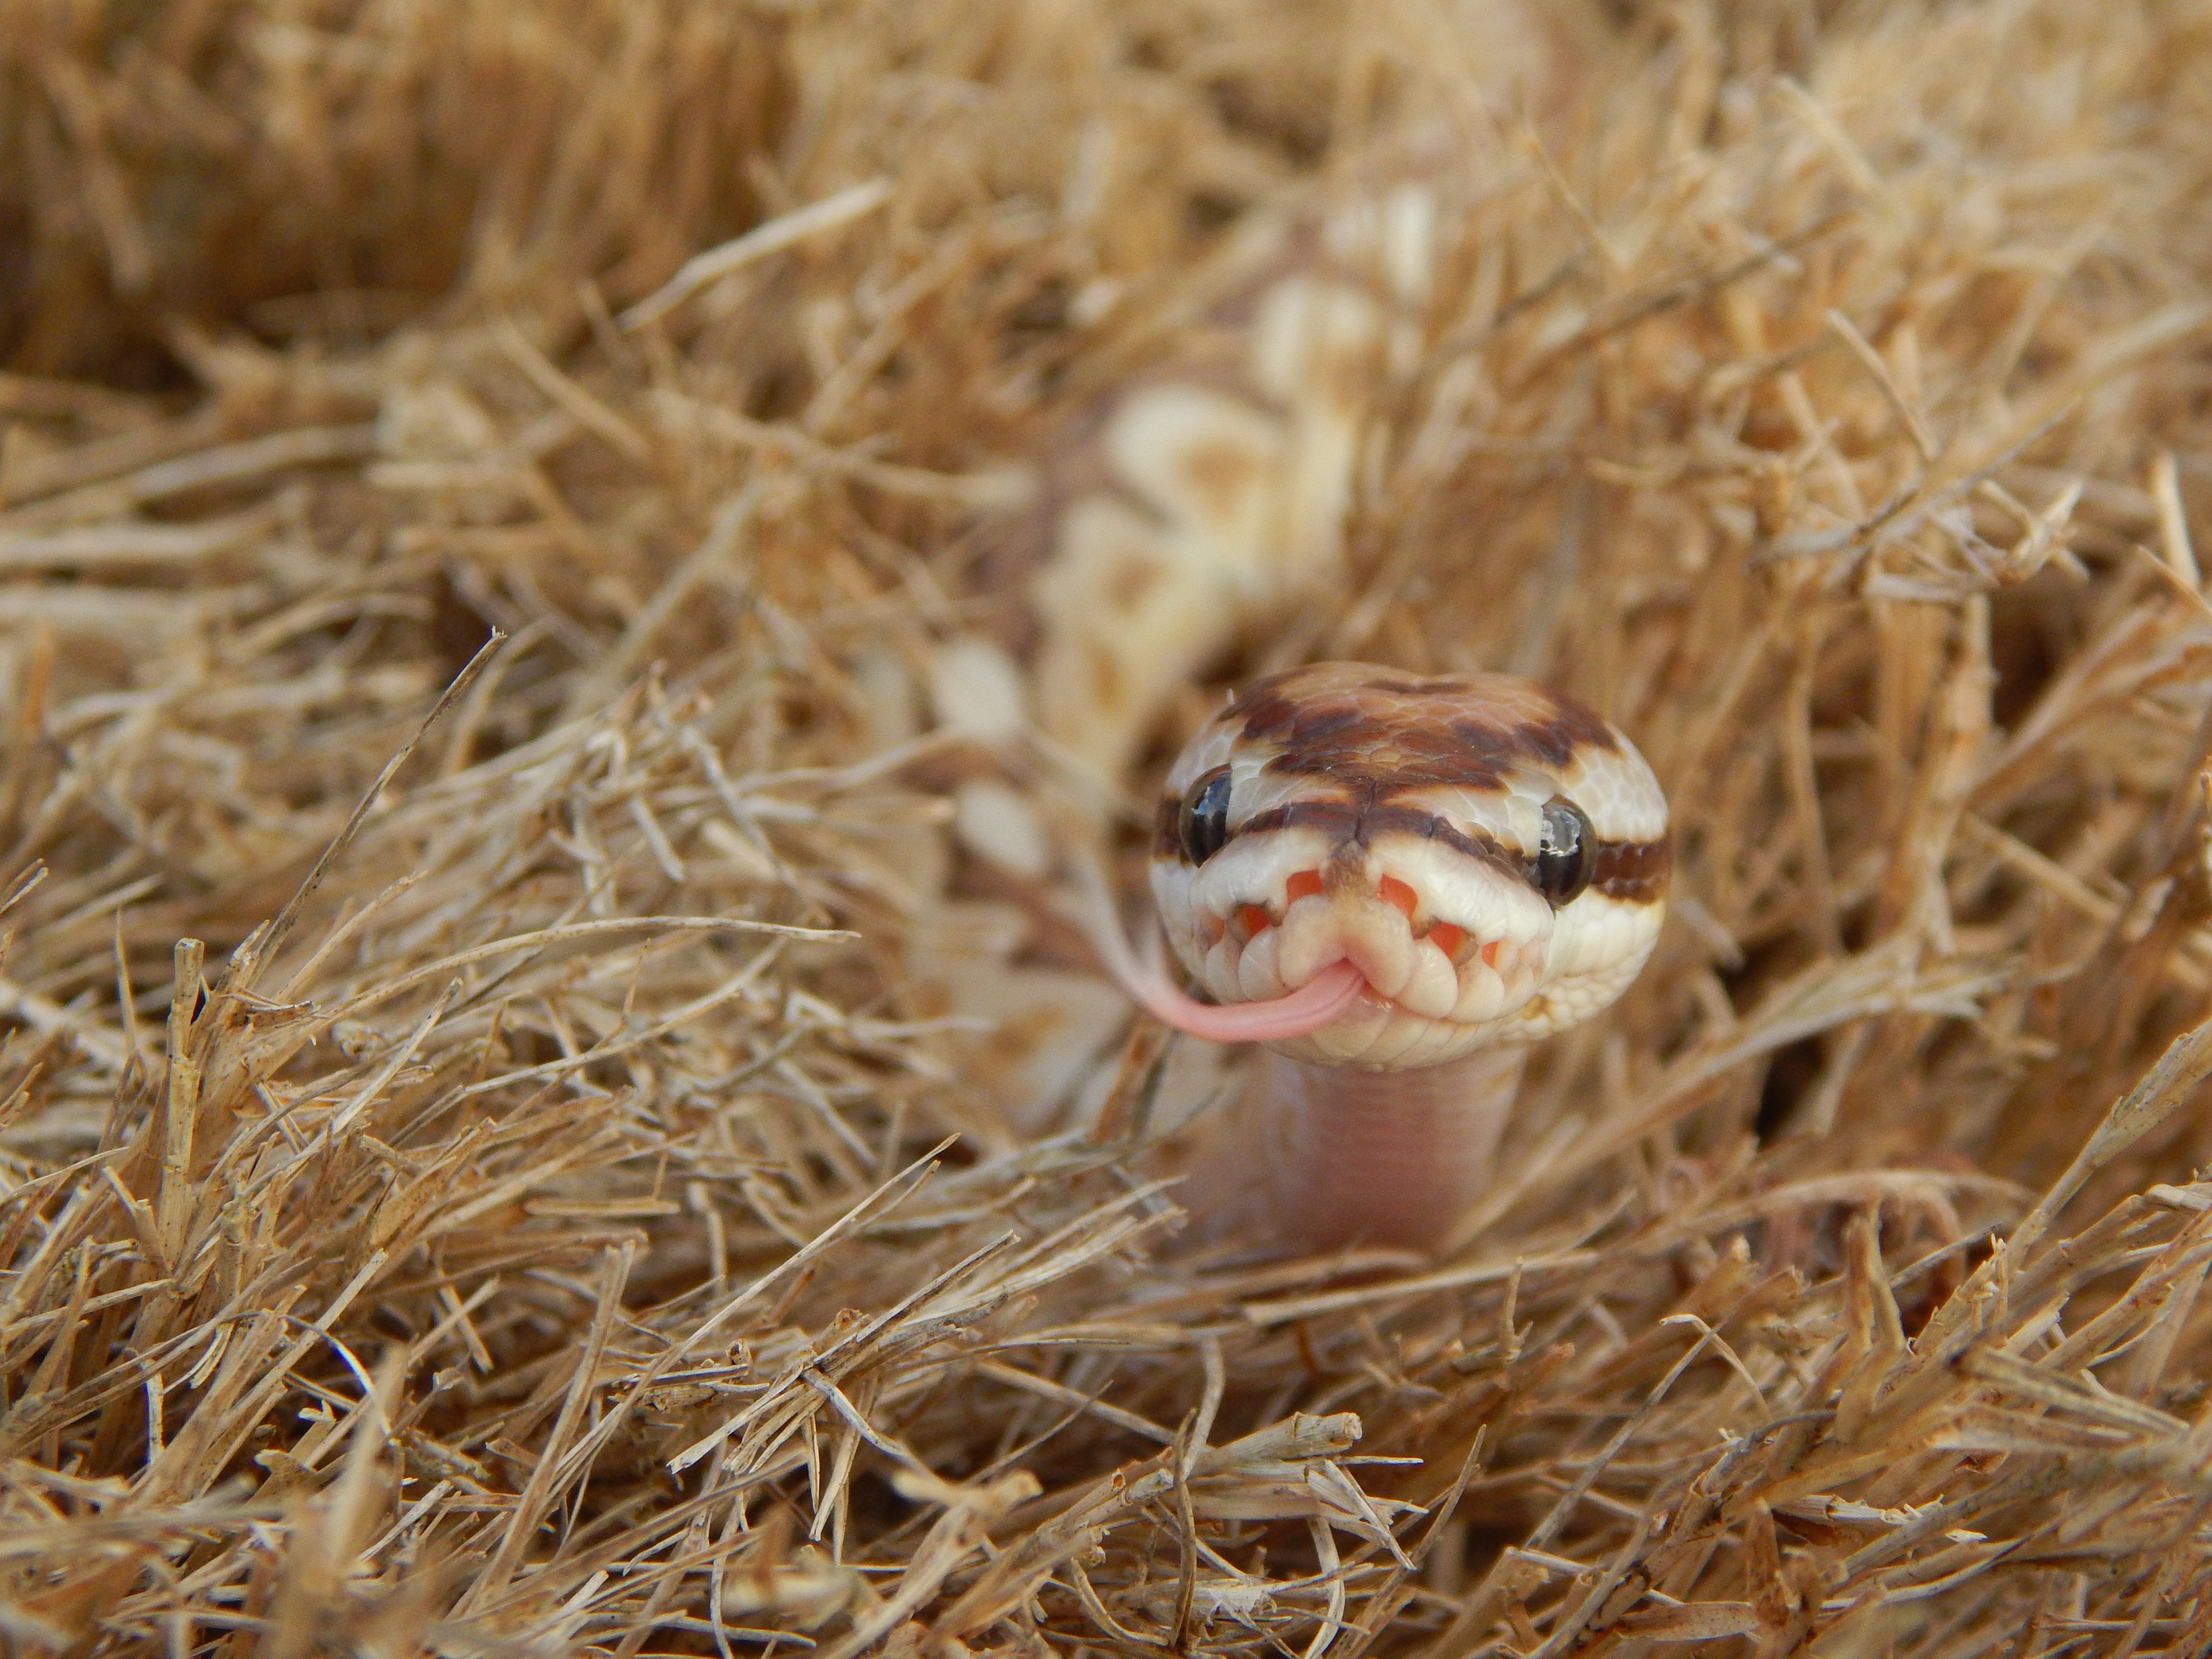
grass, animal, wildlife, brown, predator, reptile, fauna, close up, snake, rattlesnake, vertebrate, scales, python, macro photography, viper, grass family, scaled reptile